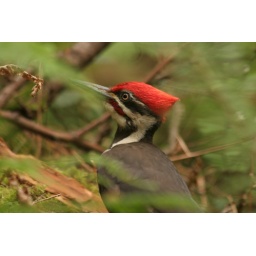
A Pileated Woodpecker at ground level during my bird walk at Point Defiance Park in Tacoma today